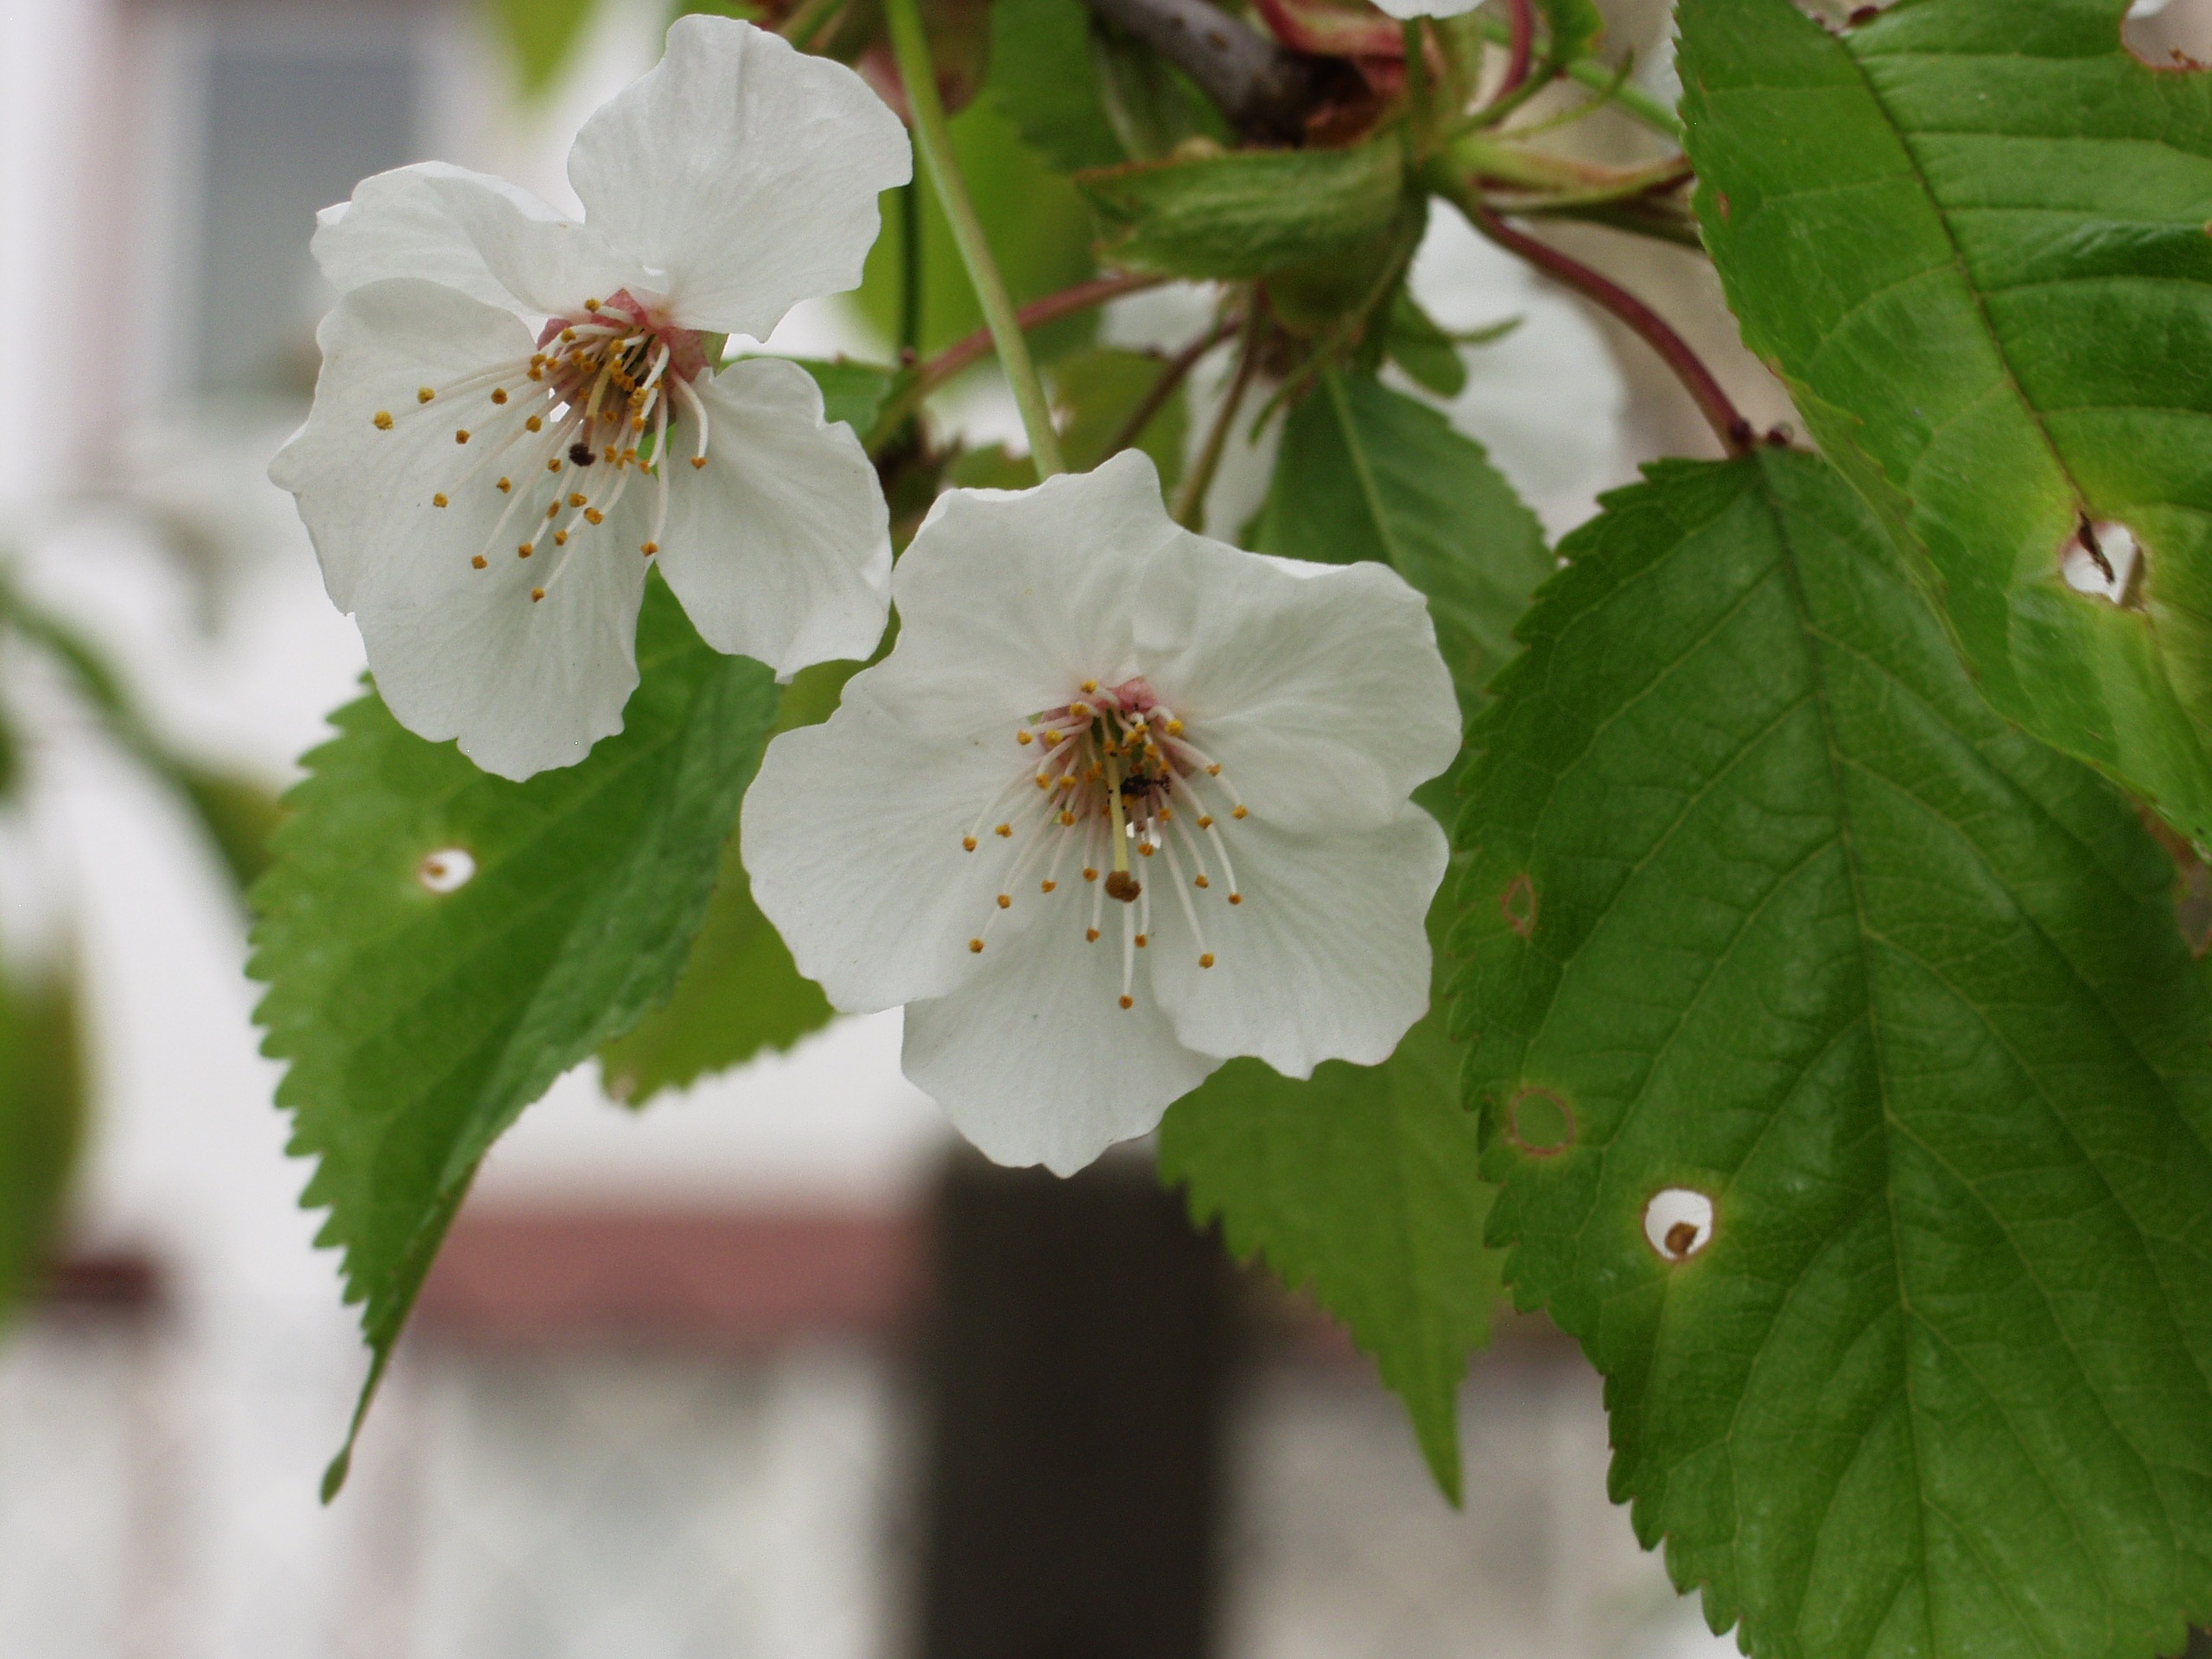
branch, blossom, plant, white, fruit, leaf, flower, petal, rose, food, spring, produce, botany, garden, close, flora, flowers, shrub, macro photography, flowering plant, rose family, ornamental cherry, land plant, rose order, rosa rubiginosa